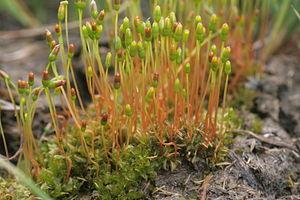
Une fleur cadavre ou, selon la définition des syndromes de pollinisation de Faegri et van der Pijl, fleur sapromyophile, est une plante dont la fleur émet des odeurs stimulant l'attraction d'insectes pollinisateurs saprophages, coprophages et nécrophages exercée par des chairs en putréfaction, du fumier, de la matière fécale, de l'urine ou de champignon, typiques des milieux de ponte où ces animaux ont l'habitude de déposer leurs œufs donnant des larves qui s'en nourrissent.